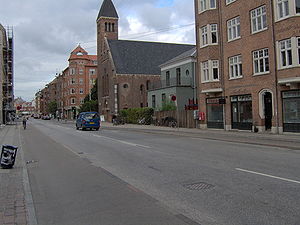
Holmbladsgade
Holmbladsgade set i retning mod Amagerbrogade i baggrunden. Midt i billedet Nathanaels Kirke.
Holmbladsgade i retning mod Amagerbrogade. Taget på hjørnet af Geislersgade/Holmbladsgade. På fotoet er Nathanaels Kirke.
Holmbladsgade er en gade på Amager, der binder Amagerbrogade og Strandlodsvej sammen. Navngivet i 1898 efter fabrikant Lauritz Peter Holmblad hvis farveri flyttede til gaden i 1903. Siden 1997 har Holmbladsgade og Holmbladsgadekvarteret været underlagt kvarterløft, der har ændret gaden til levende sted med cafeer og småbutikker. Gaden præges af et nyt Idræts- og Kulturhus der er tegnet af Dorte Mandrup, der også har tegnet det lokale kvarterhus.